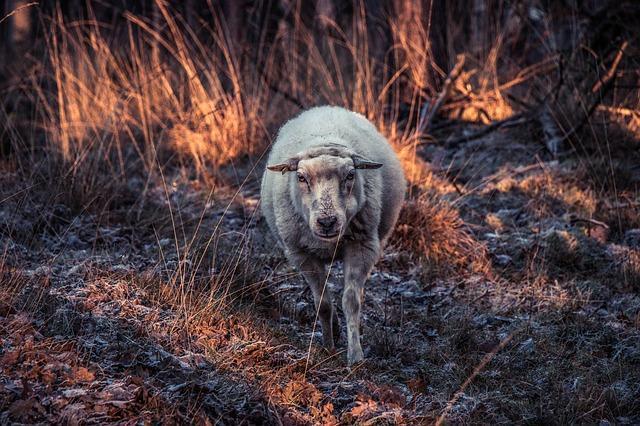
sheep